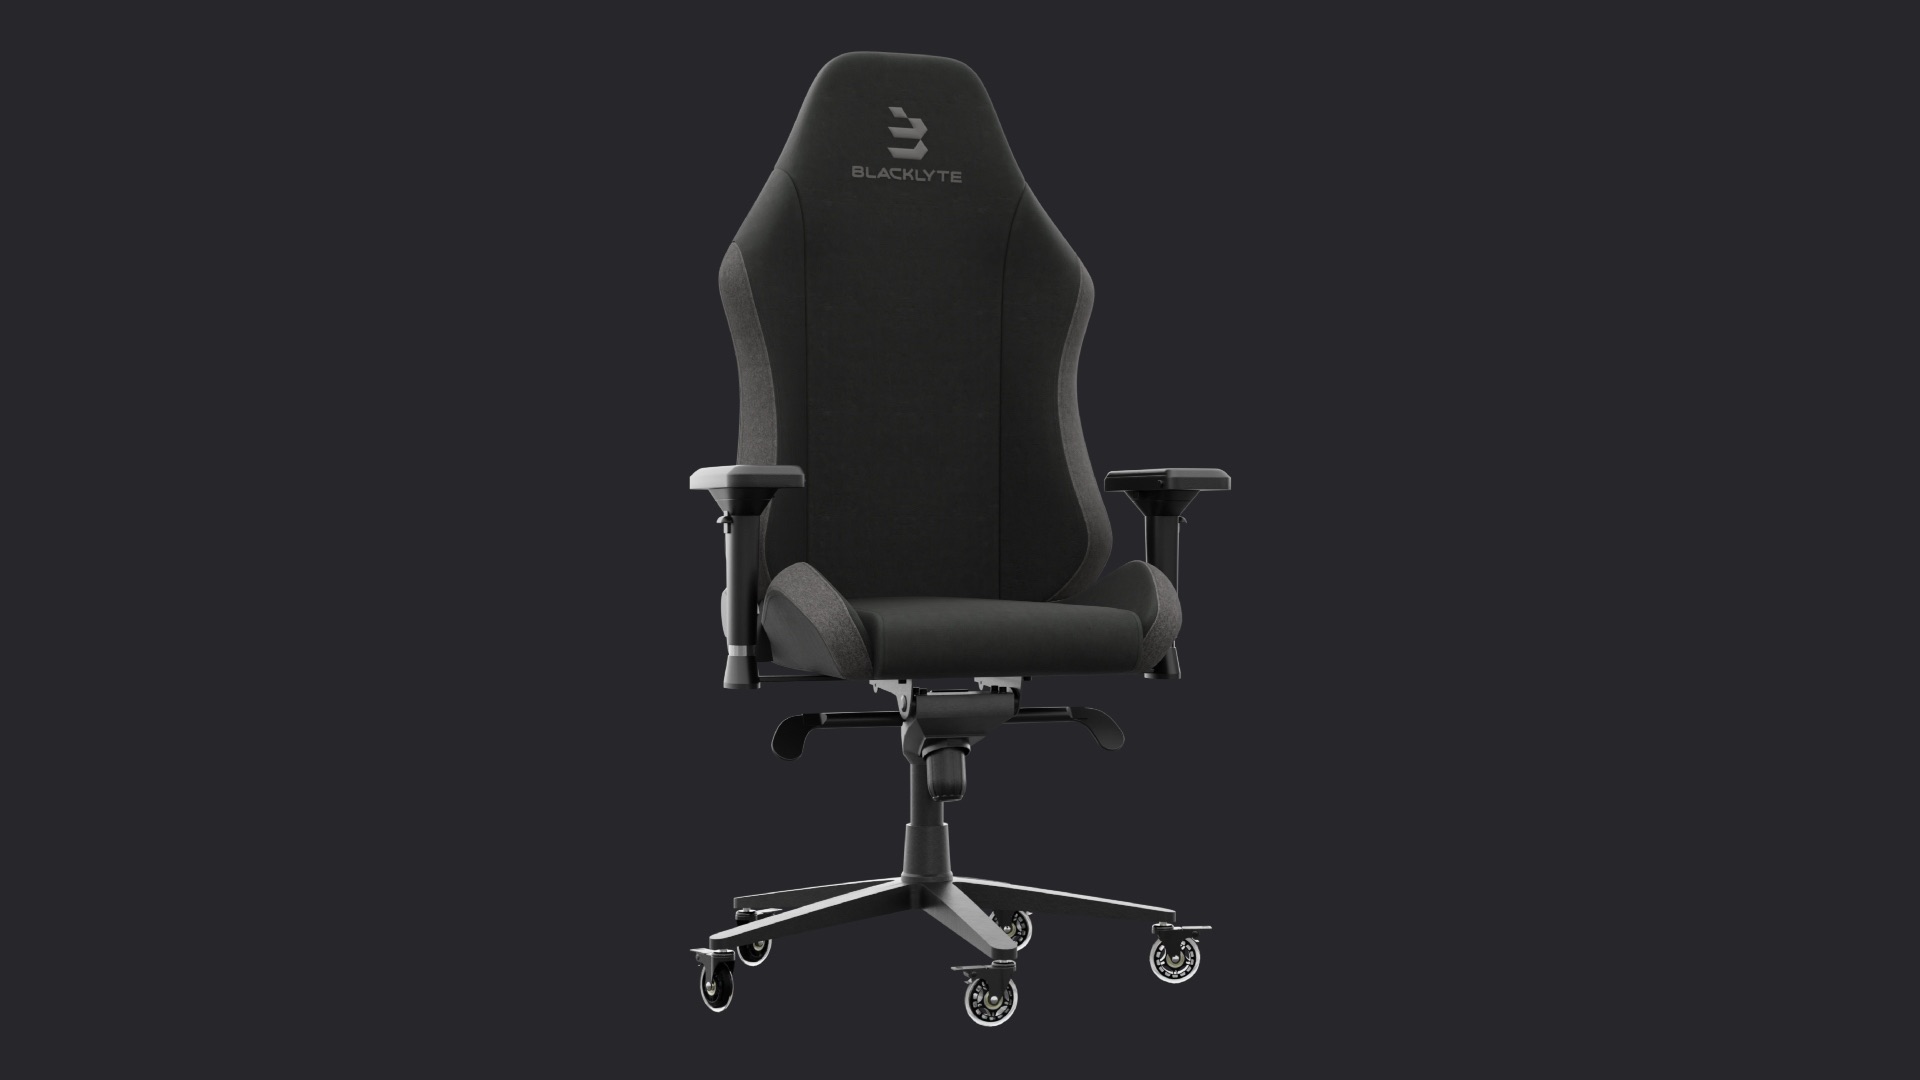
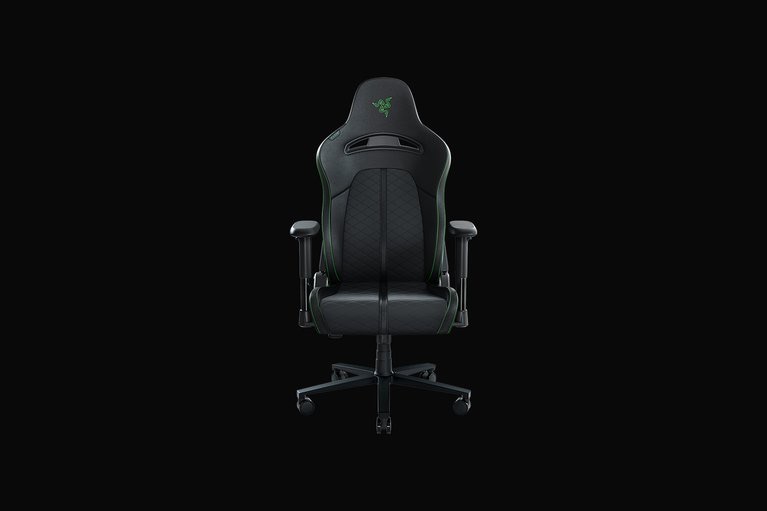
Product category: items_chair
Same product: no